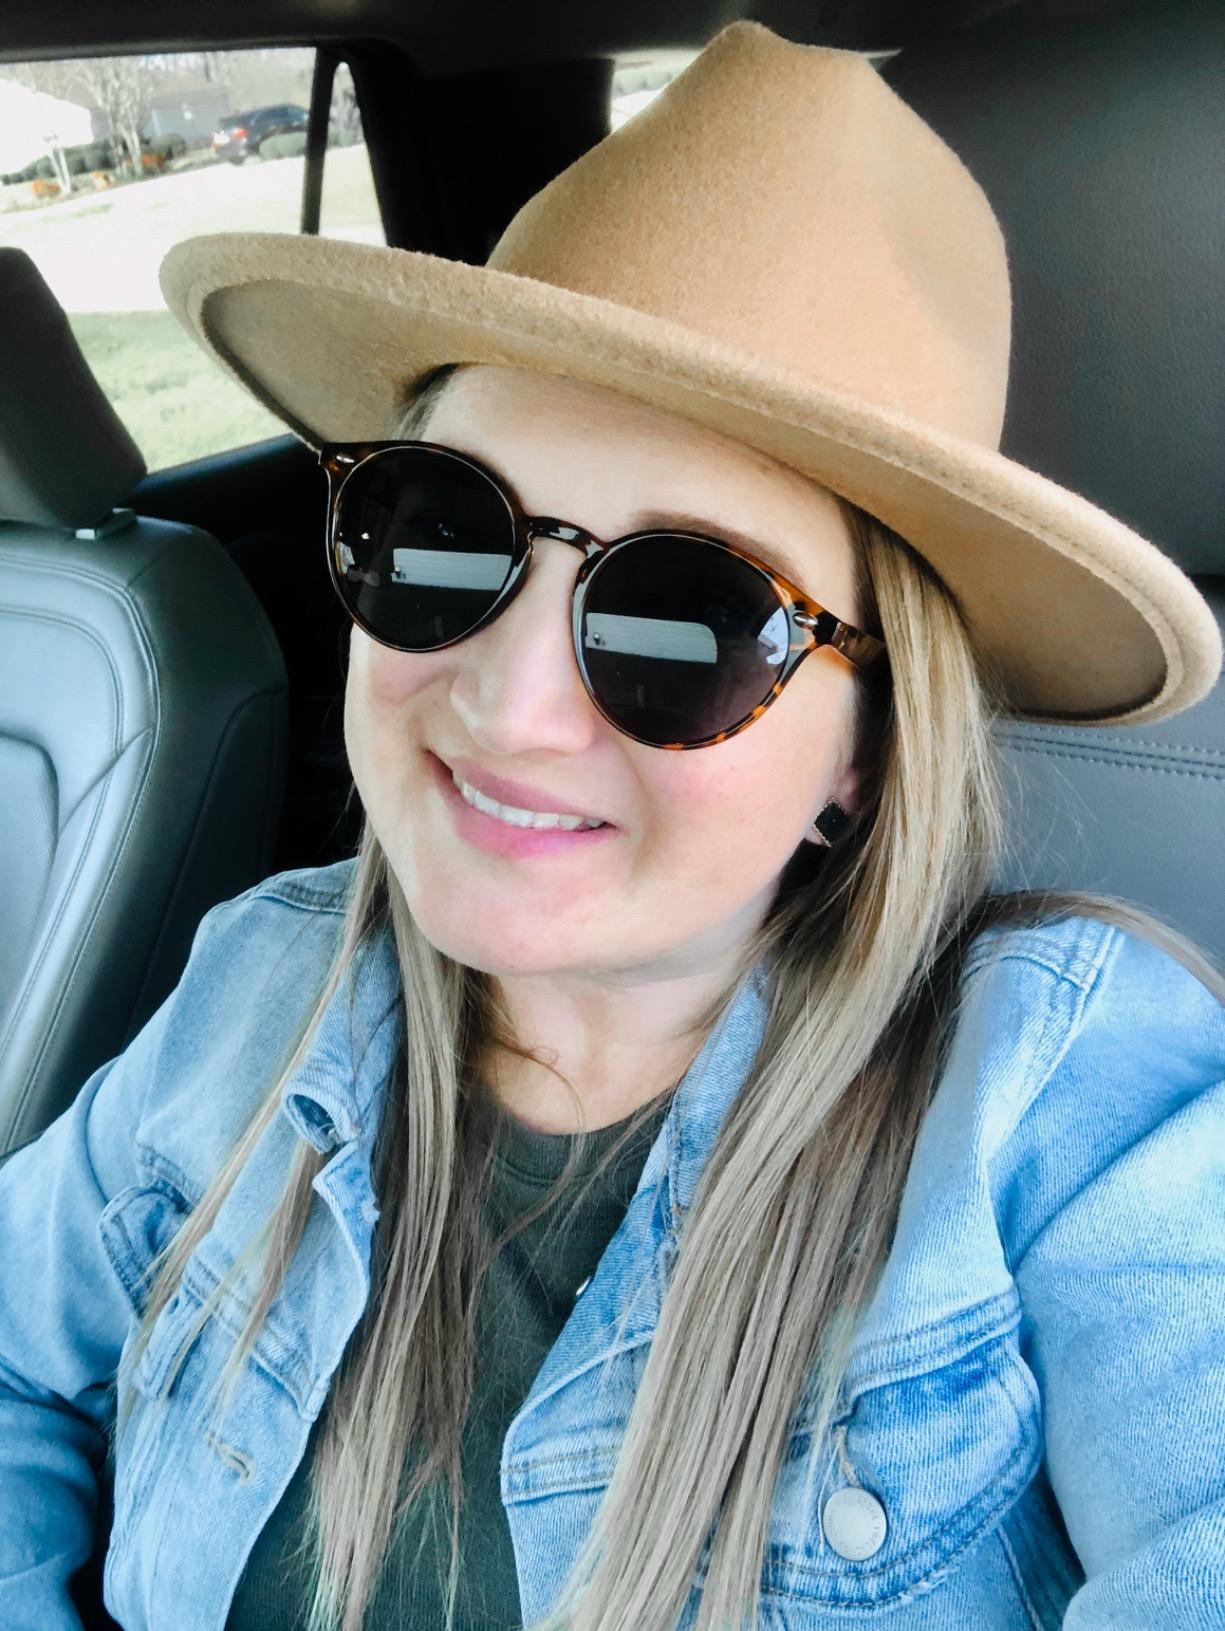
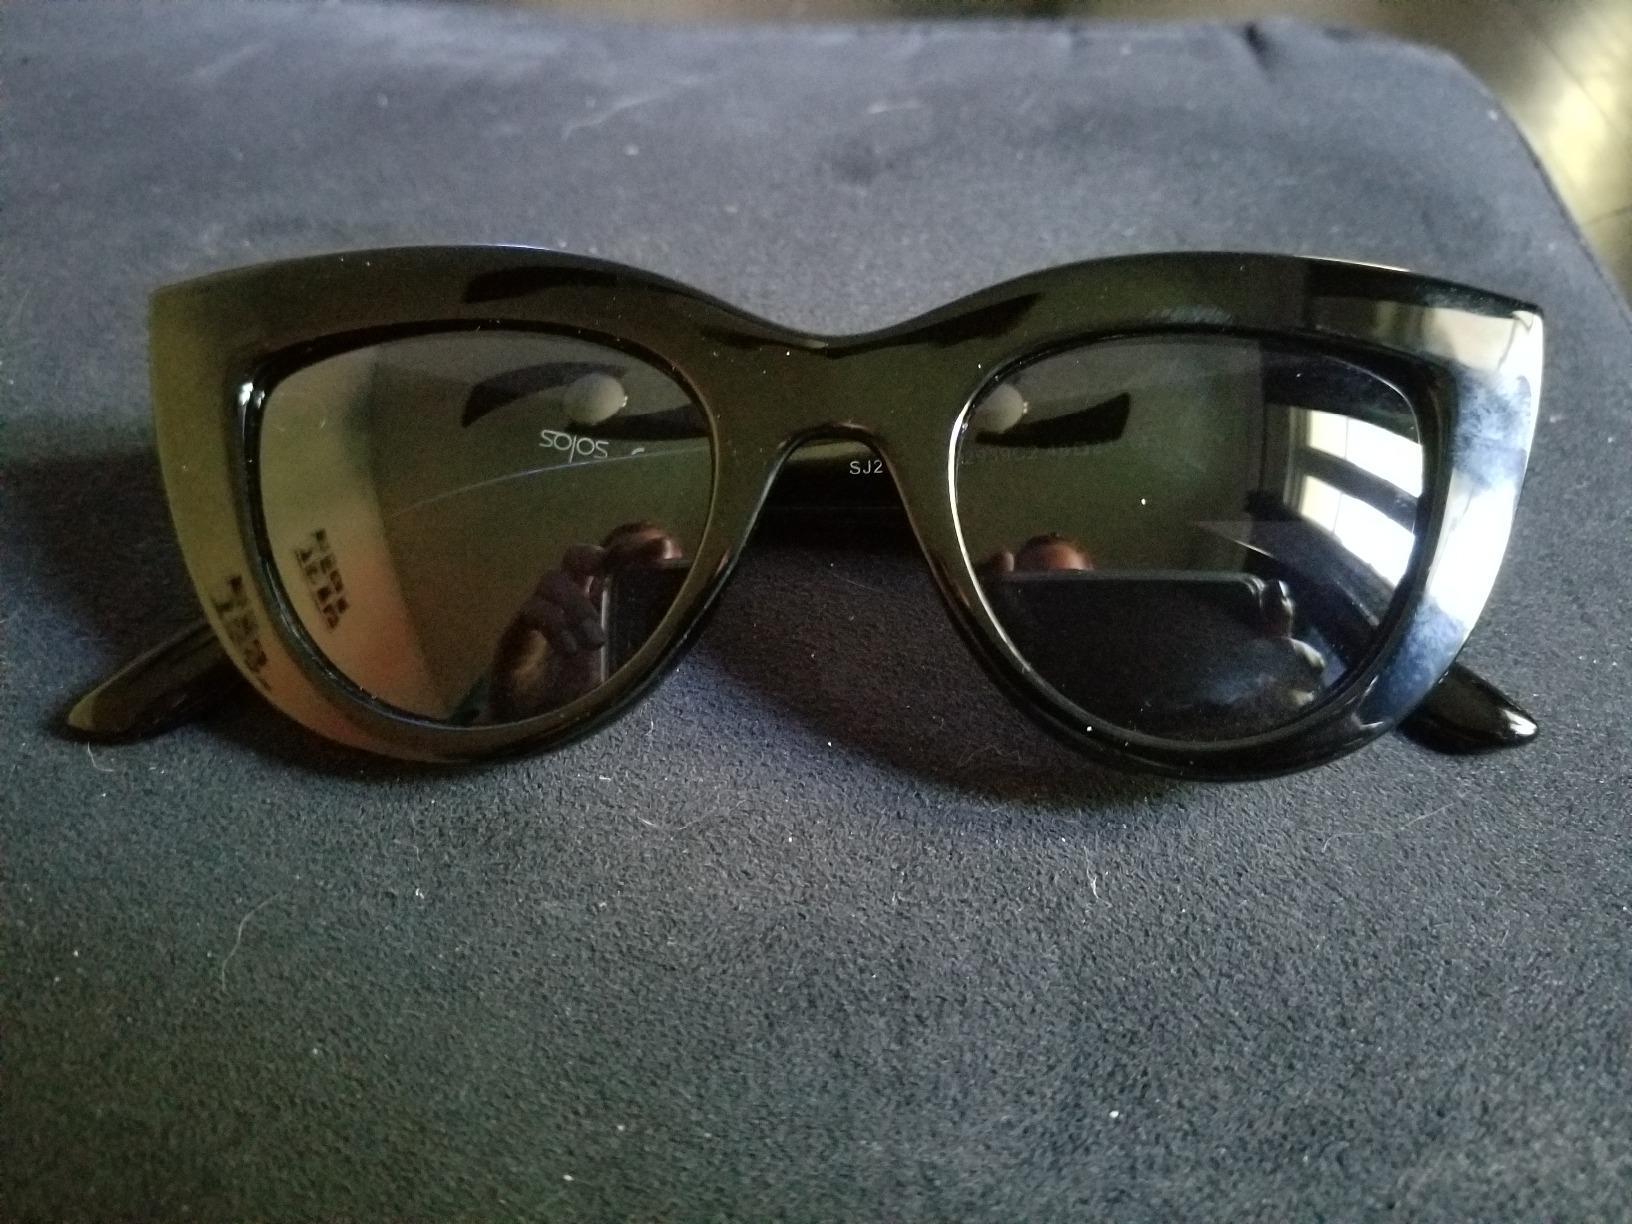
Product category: accessories_sunglasses
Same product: no